Metascience

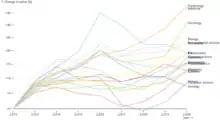
Change of number of scientific papers by field according to OpenAlex

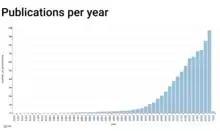
Rough trend of scholarly publications about biomarkers according to Scholia; biomarker-related publications may not follow closely the number of viable biomarkers.

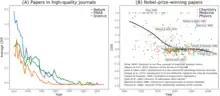
The CD index for papers published in "Nature", "PNAS", and "Science" and Nobel-Prize-winning papers

Studies have various kinds of metadata which can be utilized, complemented and made accessible in useful ways. OpenAlex is a free online index of over 200 million scientific documents that integrates and provides metadata such as sources, citations, author information, scientific fields and research topics. Its API and open source website can be used for metascience, scientometrics and novel tools that query this semantic web of papers. Another project under development, Scholia, uses metadata of scientific publications for various visualizations and aggregation features such as providing a simple user interface summarizing literature about a specific feature of the SARS-CoV-2 virus using Wikidata's "main subject" property.